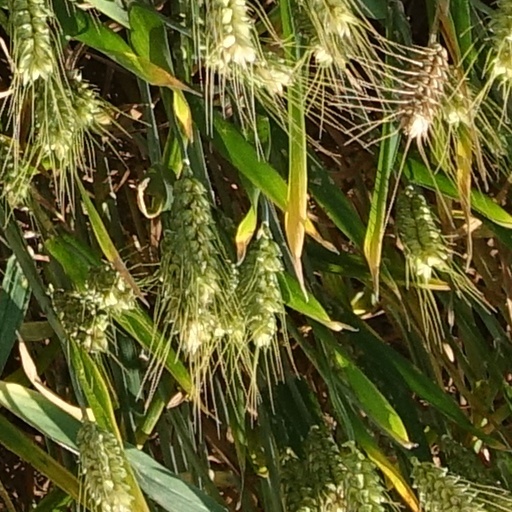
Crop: wheat